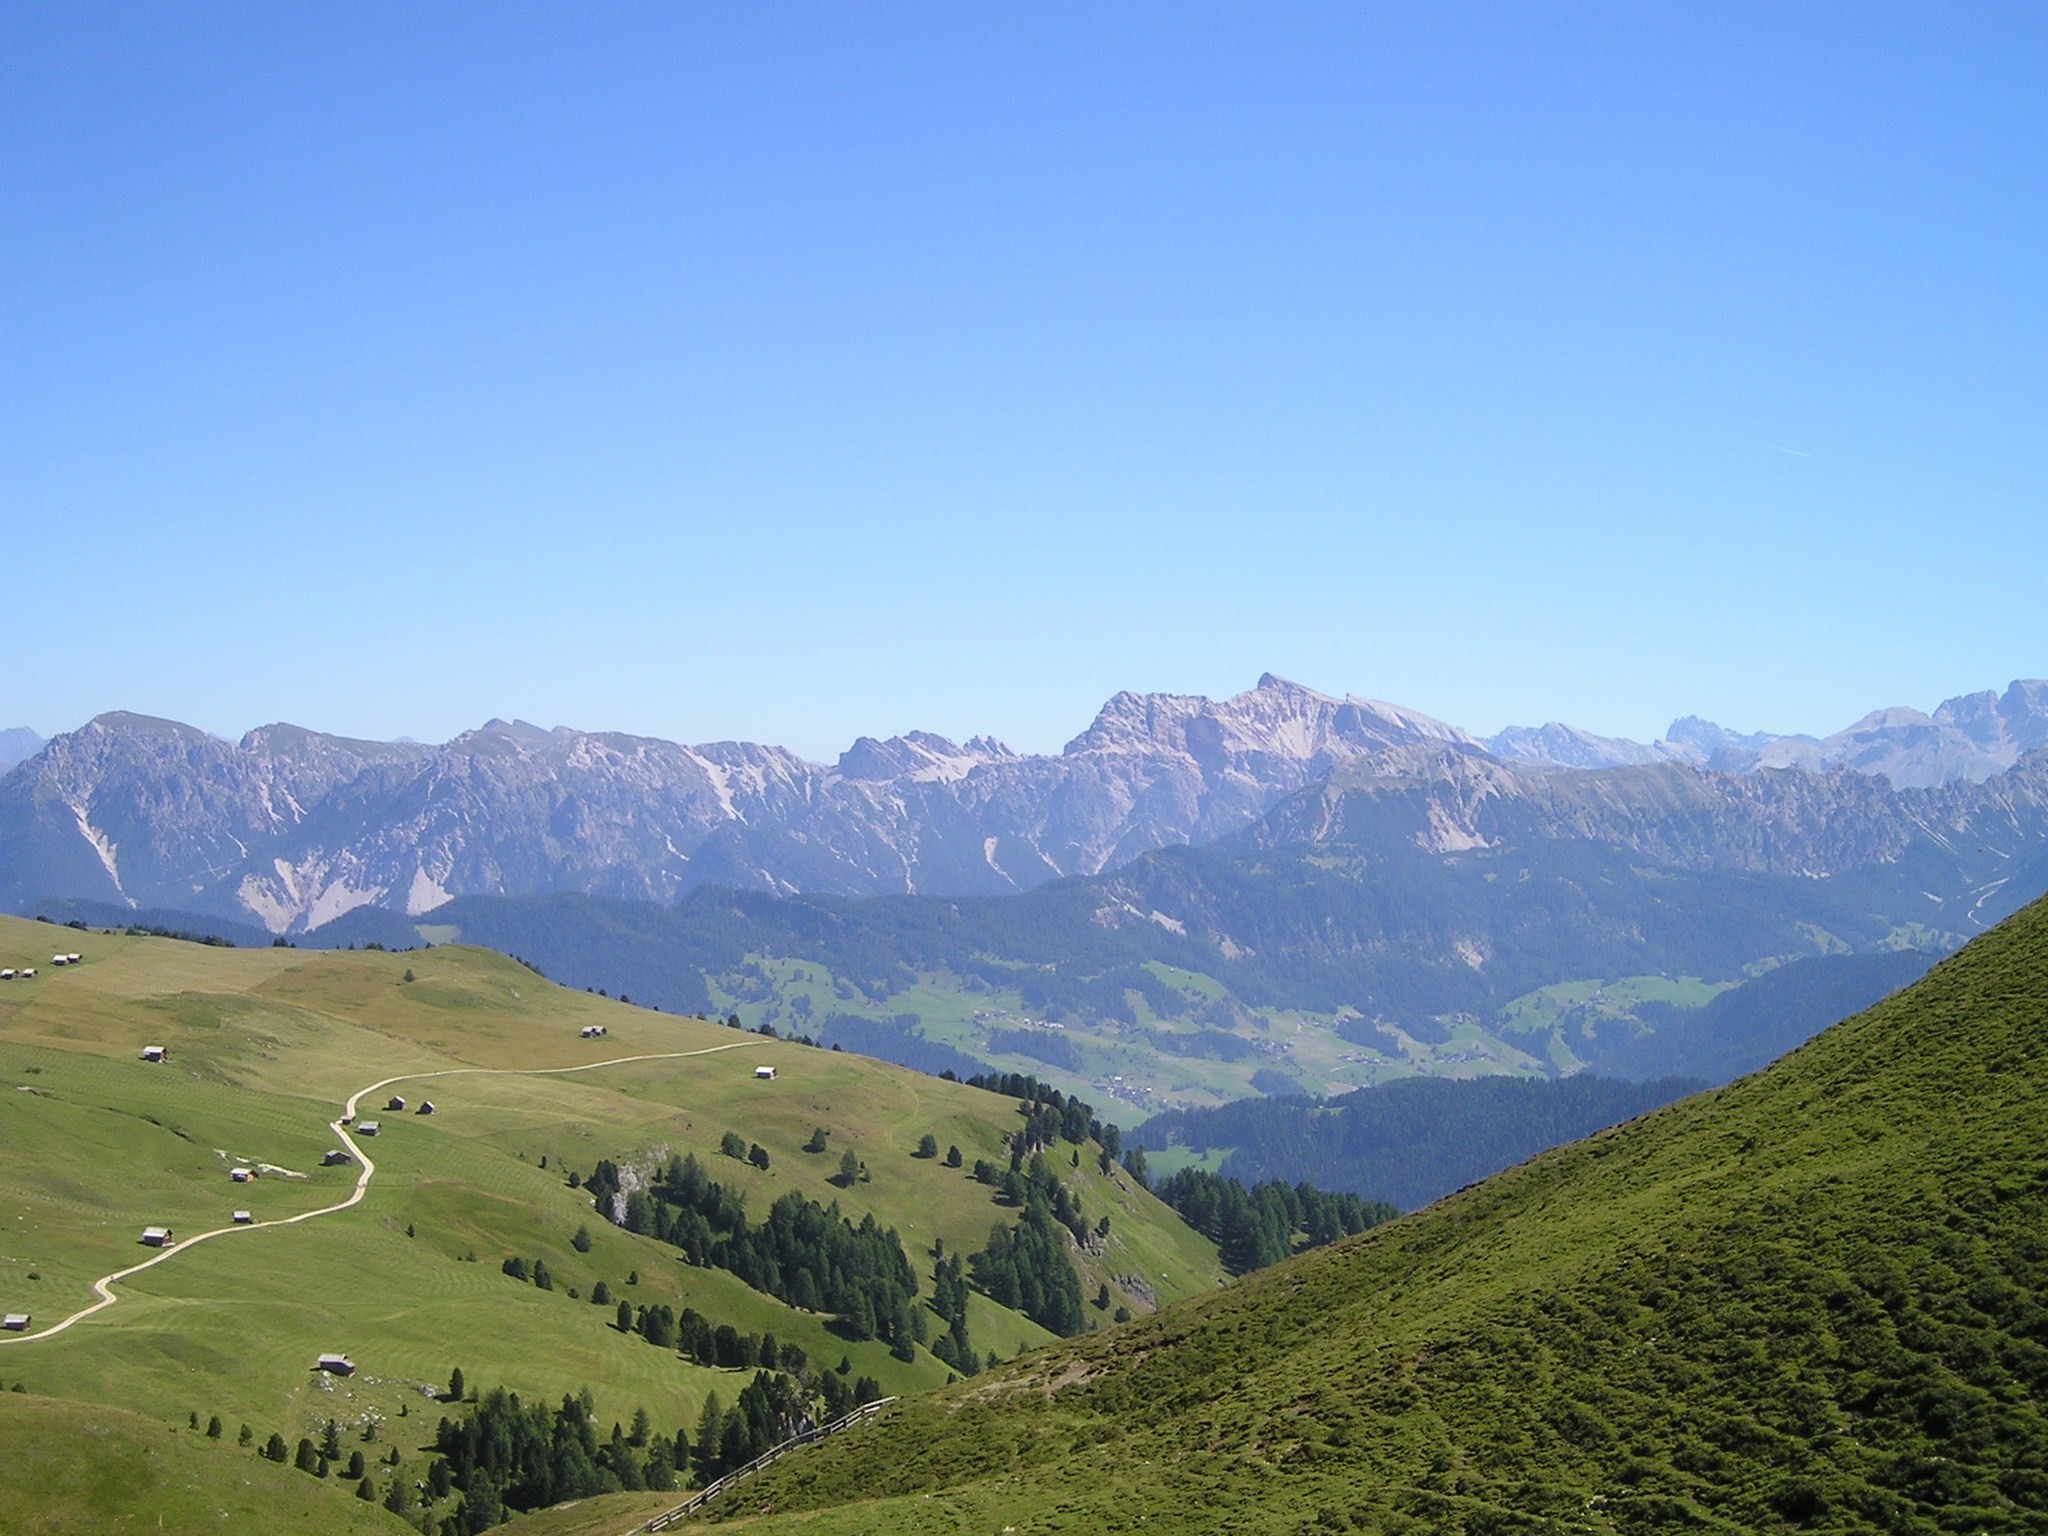
landscape, wilderness, walking, mountain, meadow, hill, view, valley, mountain range, pasture, ridge, plain, mountaineering, mountains, alps, grassland, plateau, fell, away, dolomites, landform, south tyrol, reported, mountain pass, geographical feature, mountainous landforms